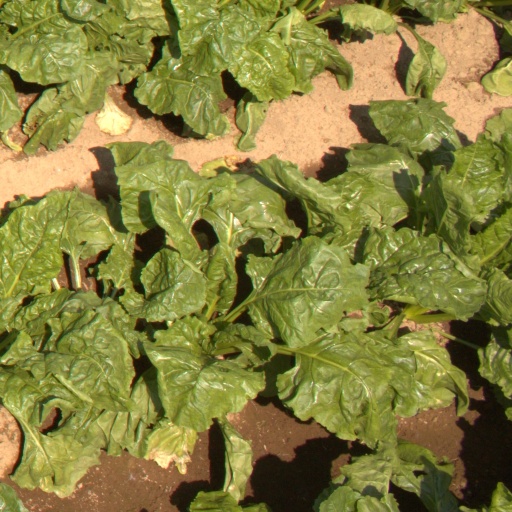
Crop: sugar beet